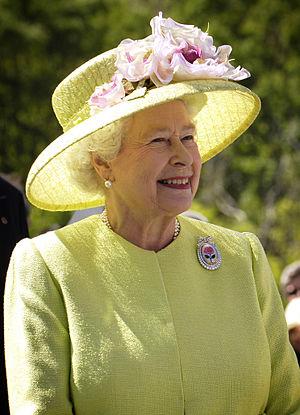
La Reine Élisabeth II du Royaume-Uni. Photo prise au cours d'une visite du Goddard Space Flight Center de la NASA, à Greenbelt, dans le Maryland (États-Unis).